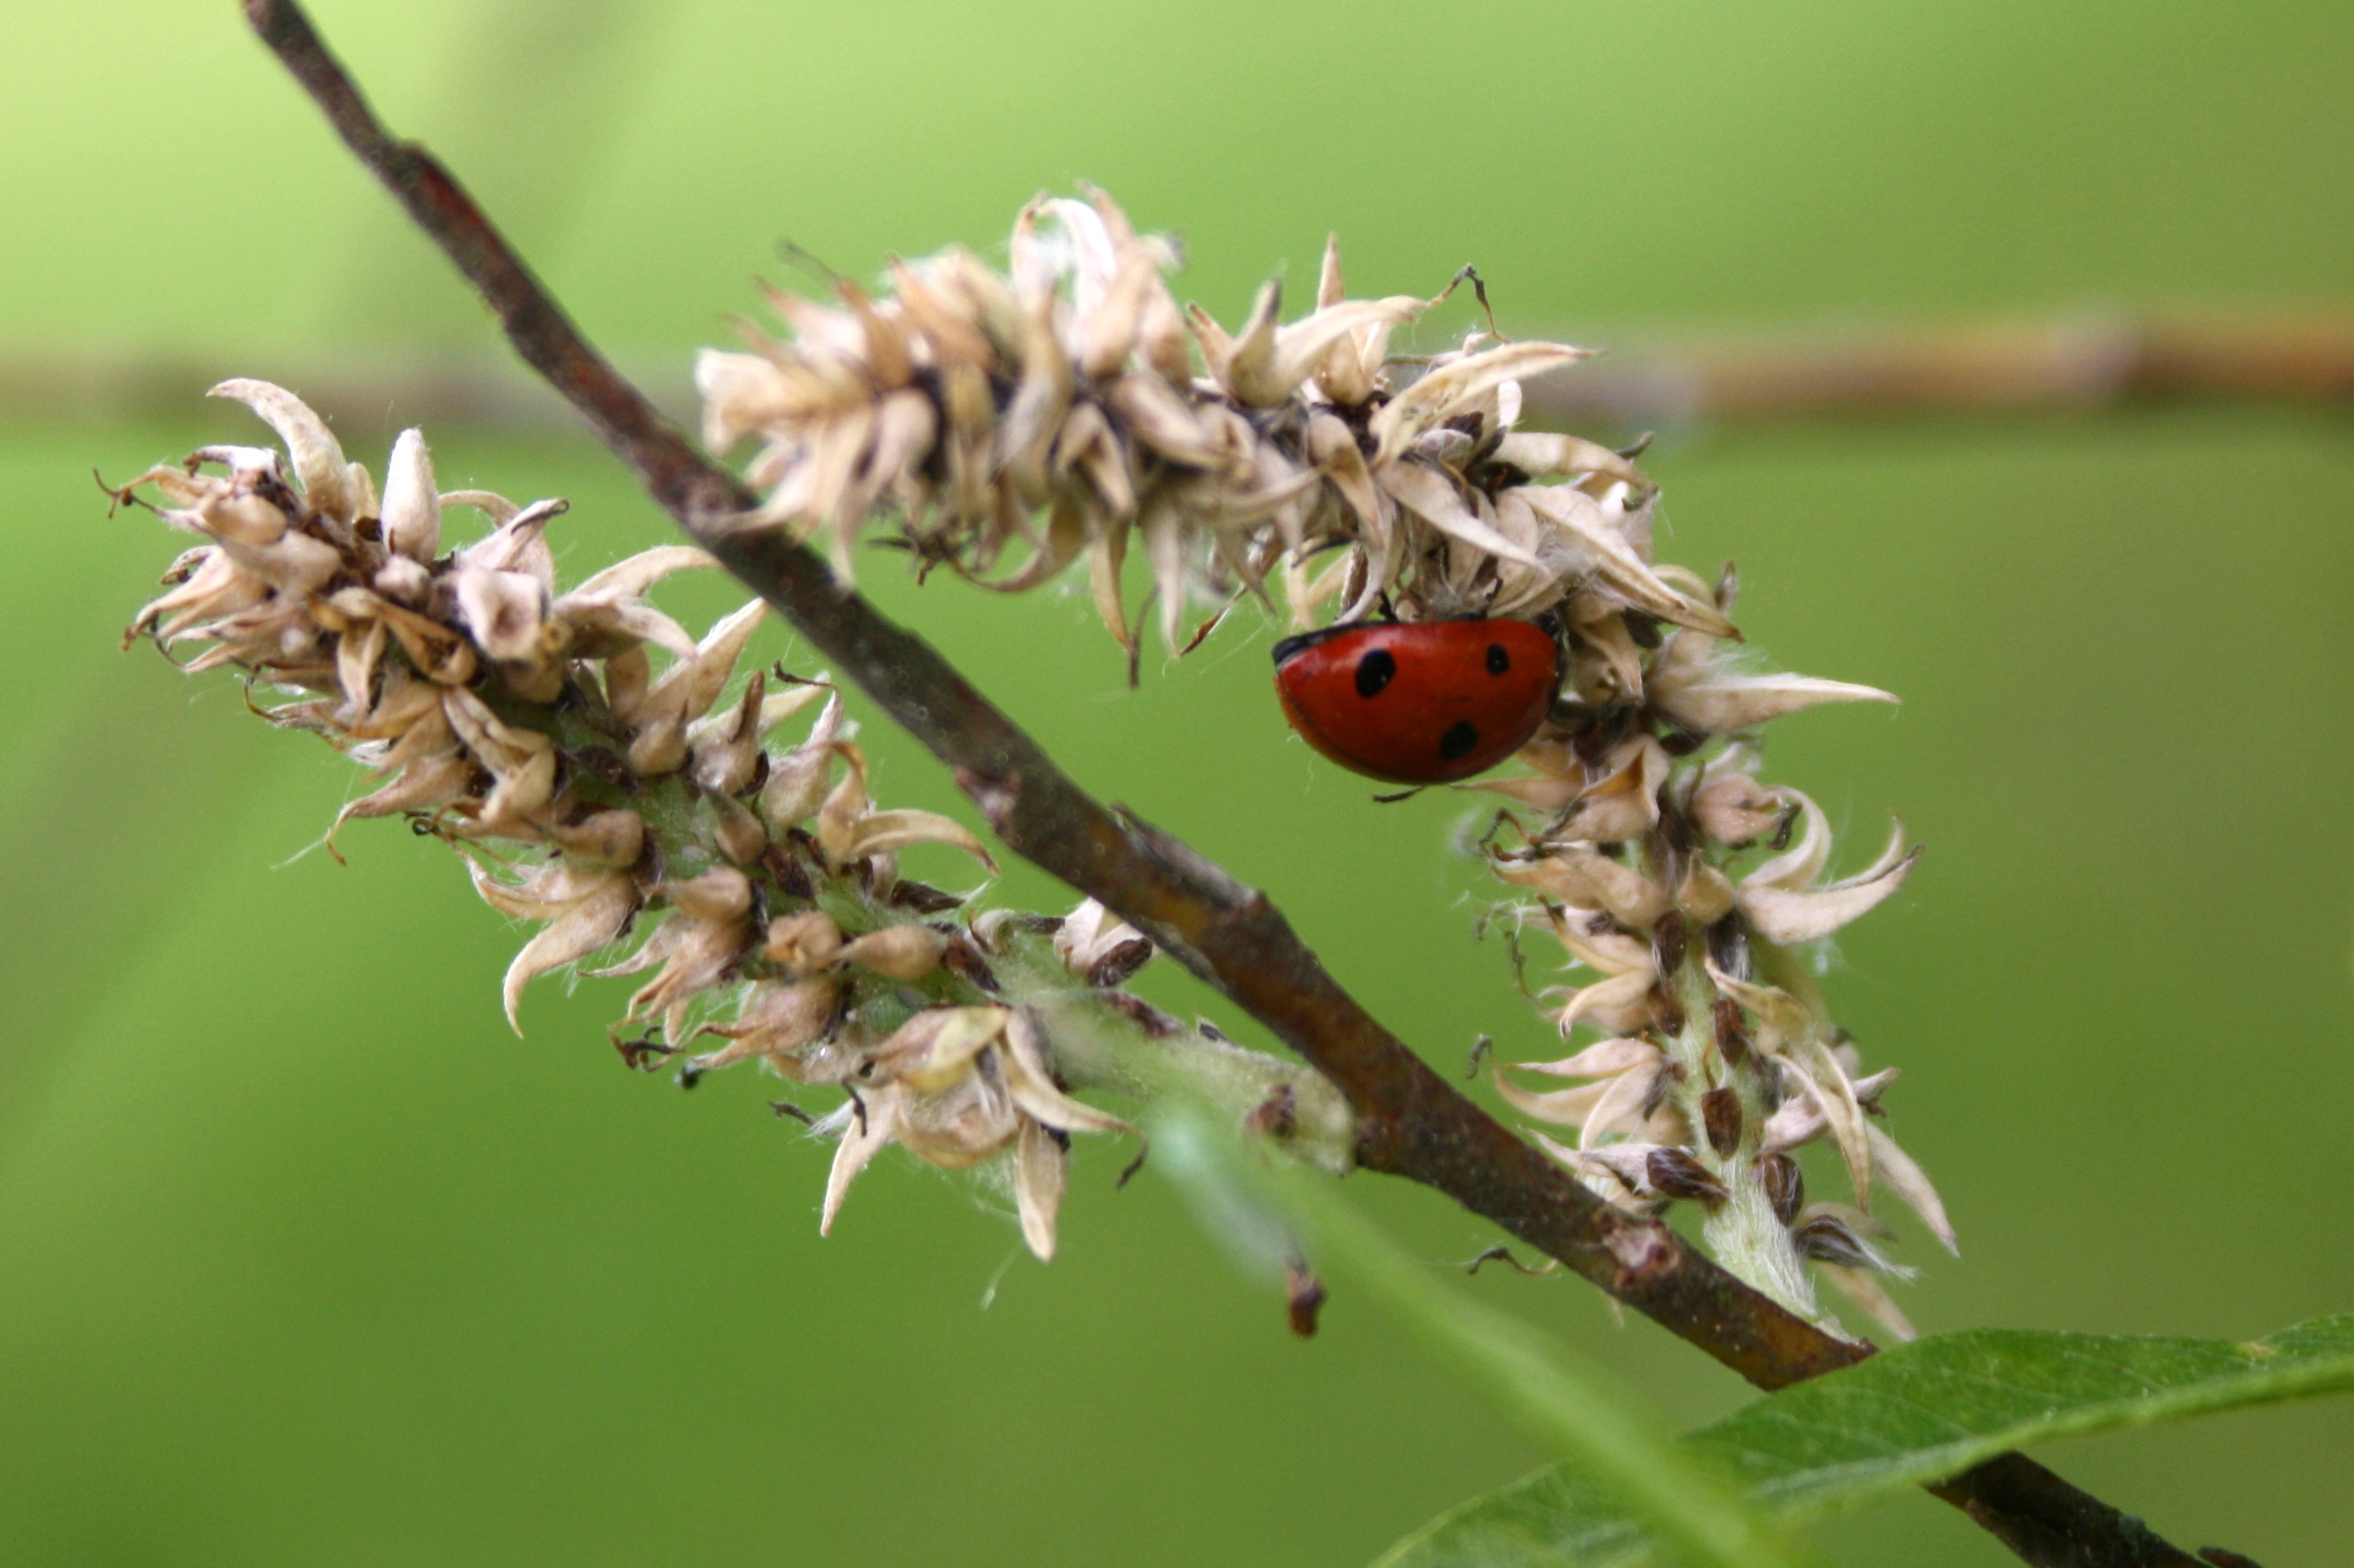
nature, branch, photography, flower, fly, spring, insect, botany, flora, fauna, invertebrate, close up, nectar, macro photography, the brook, plant stem, membrane winged insect, marienk ferl